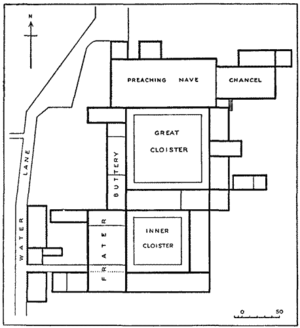
Blackfriars est un quartier du Central London, située dans le sud-ouest de la Cité de Londres.